Mukhtar Magauin

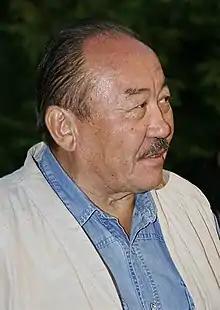
Magauin in 2008

Magauin was born in the district of Chubar-Tau in Semey region (now East Kazakhstan Province) of Kazakhstan on 2 February 1940. He graduated at the Kazakh State University (1962) and became a PhD doctor (1965) there. He was head of the literary criticism department at the "Kazakh literature" newspaper in Almaty. He published several scholarly articles and books and novels.